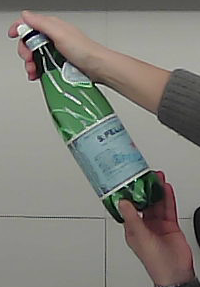
Product: sanpellegrino_water